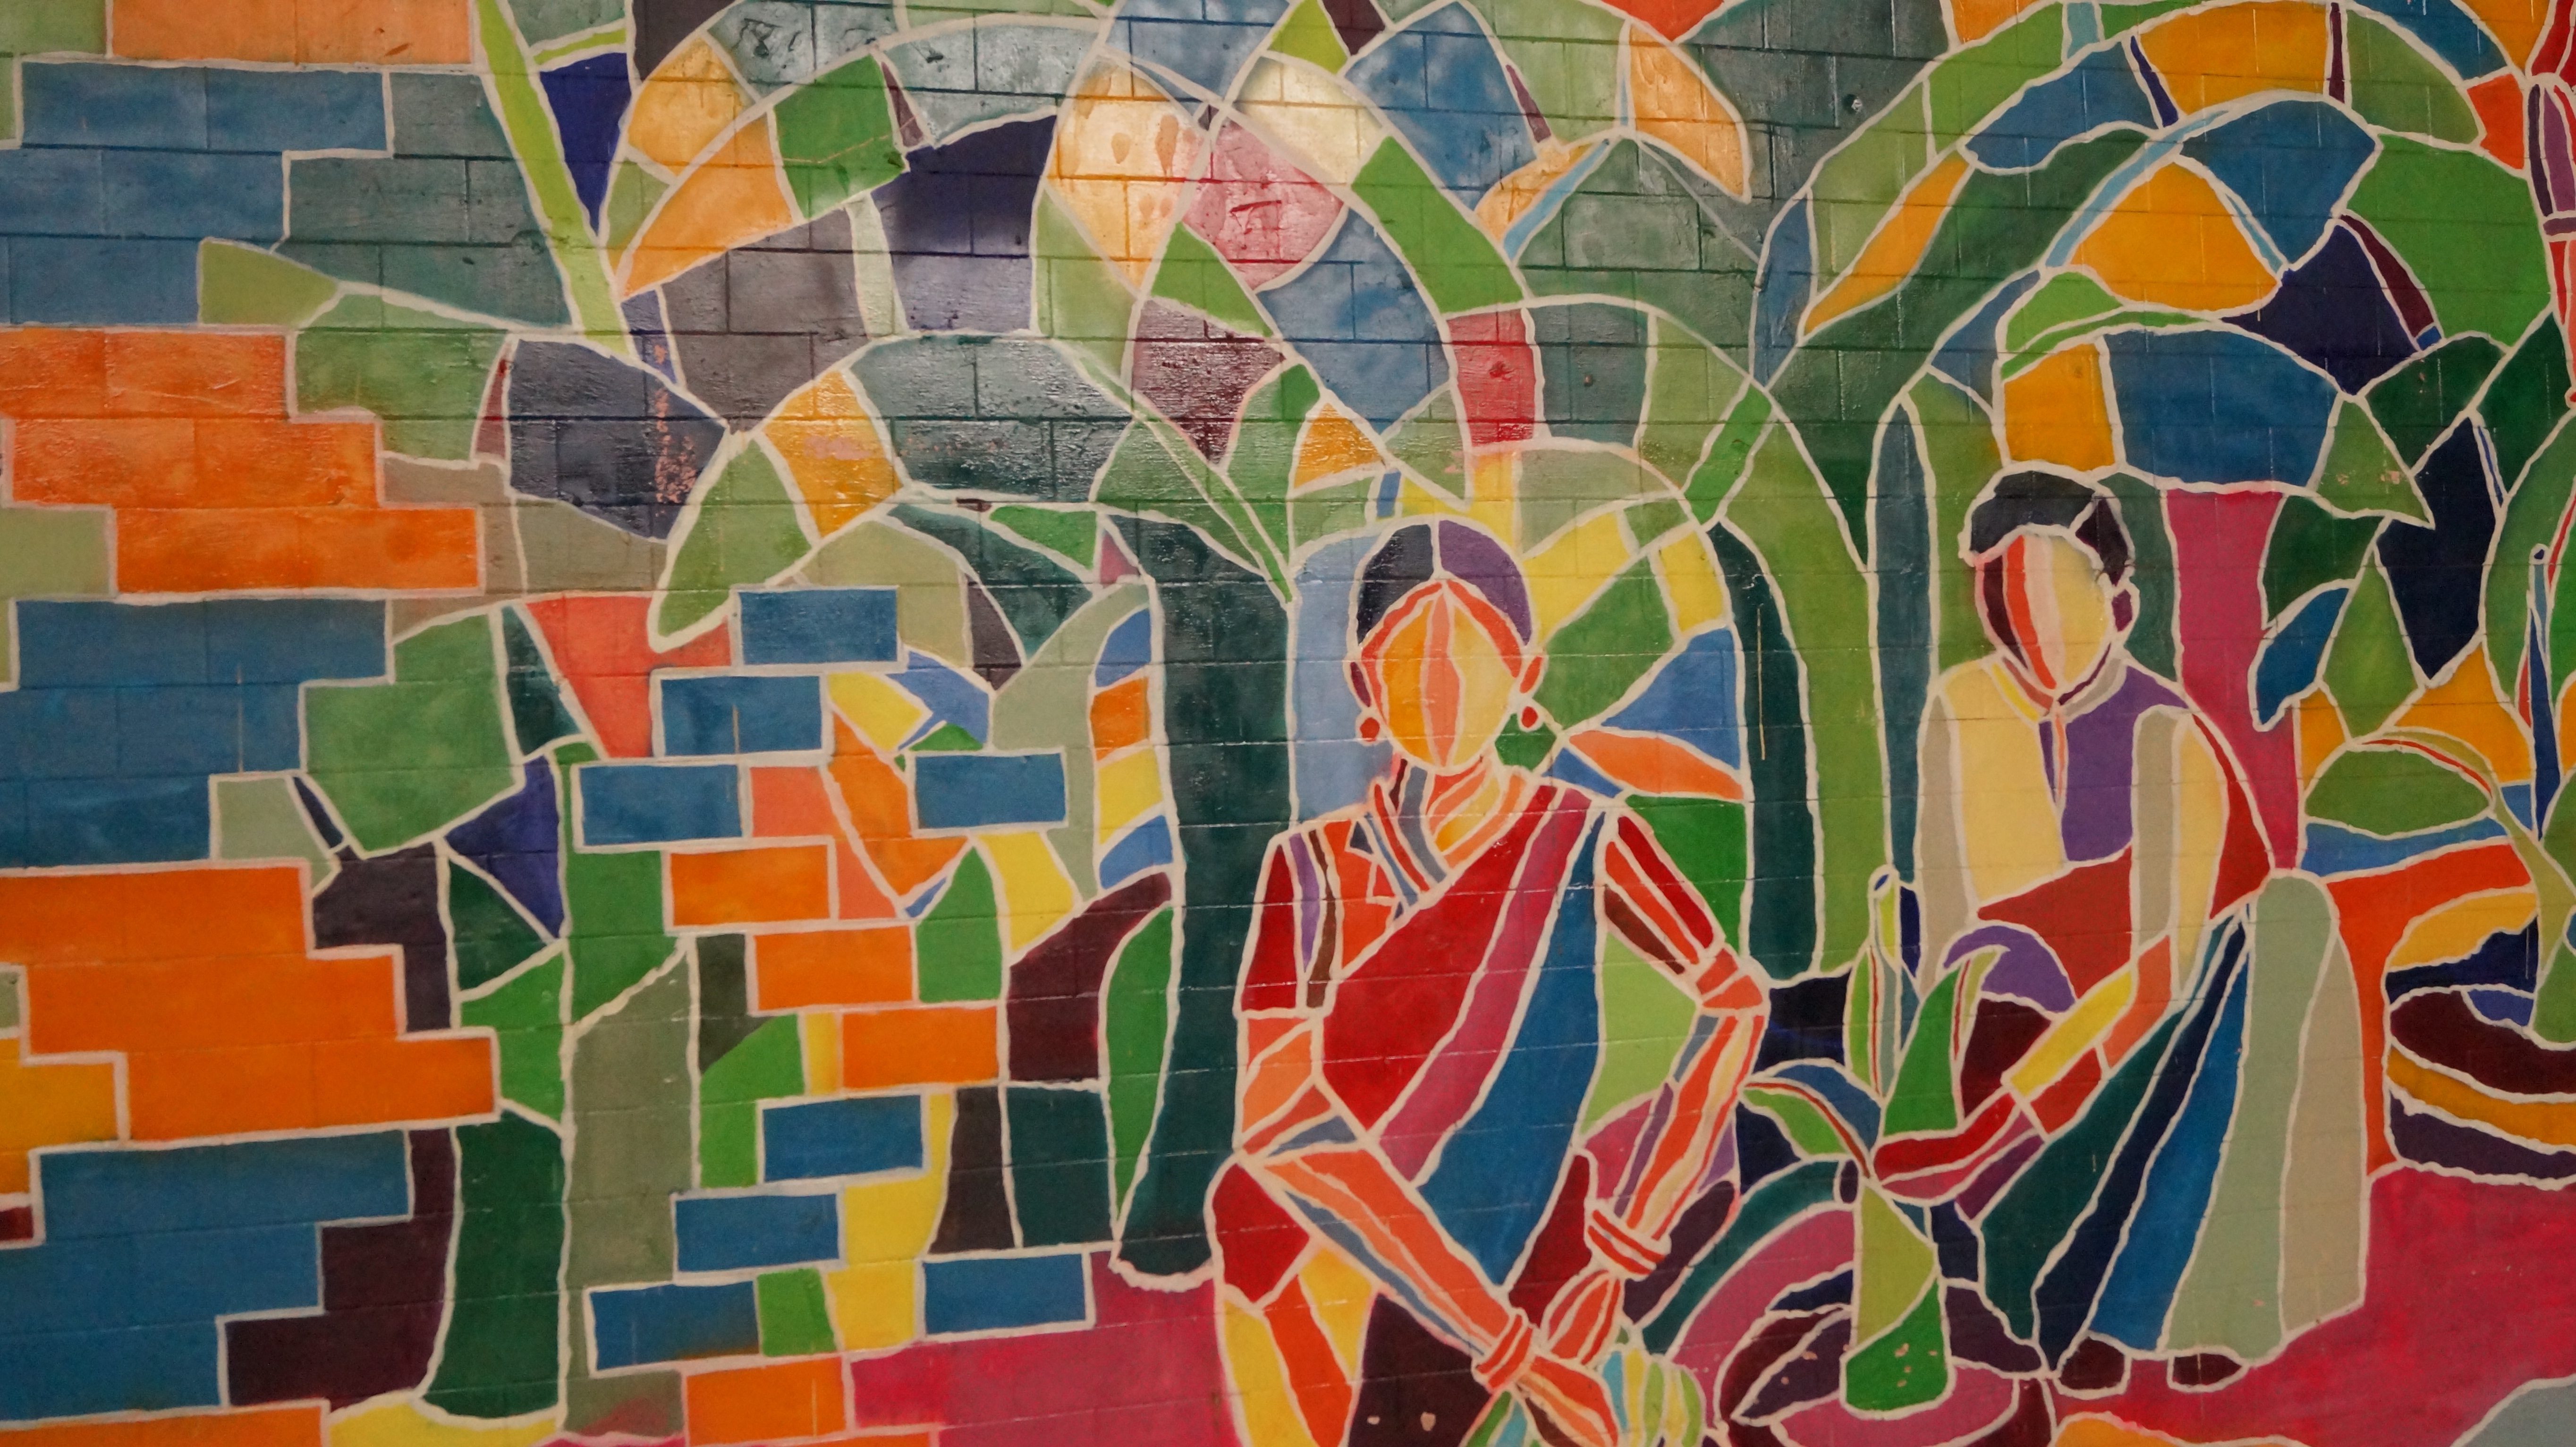
pattern, graffiti, painting, art, design, mural, modern art, child art